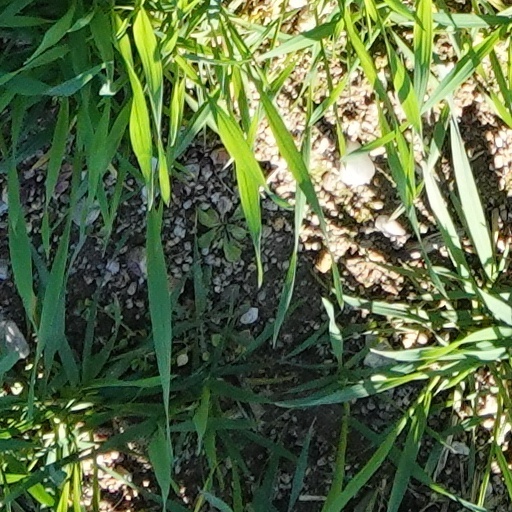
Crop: wheat